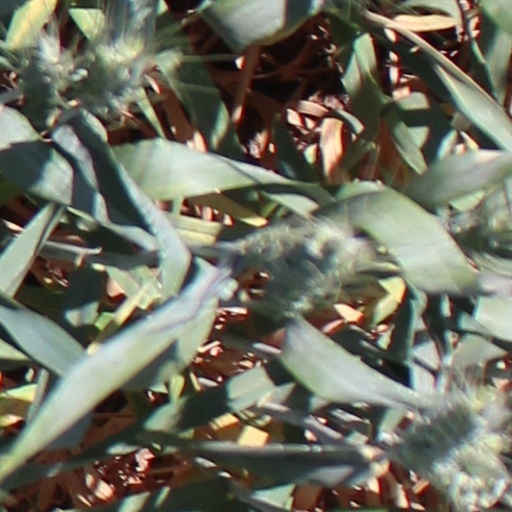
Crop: wheat